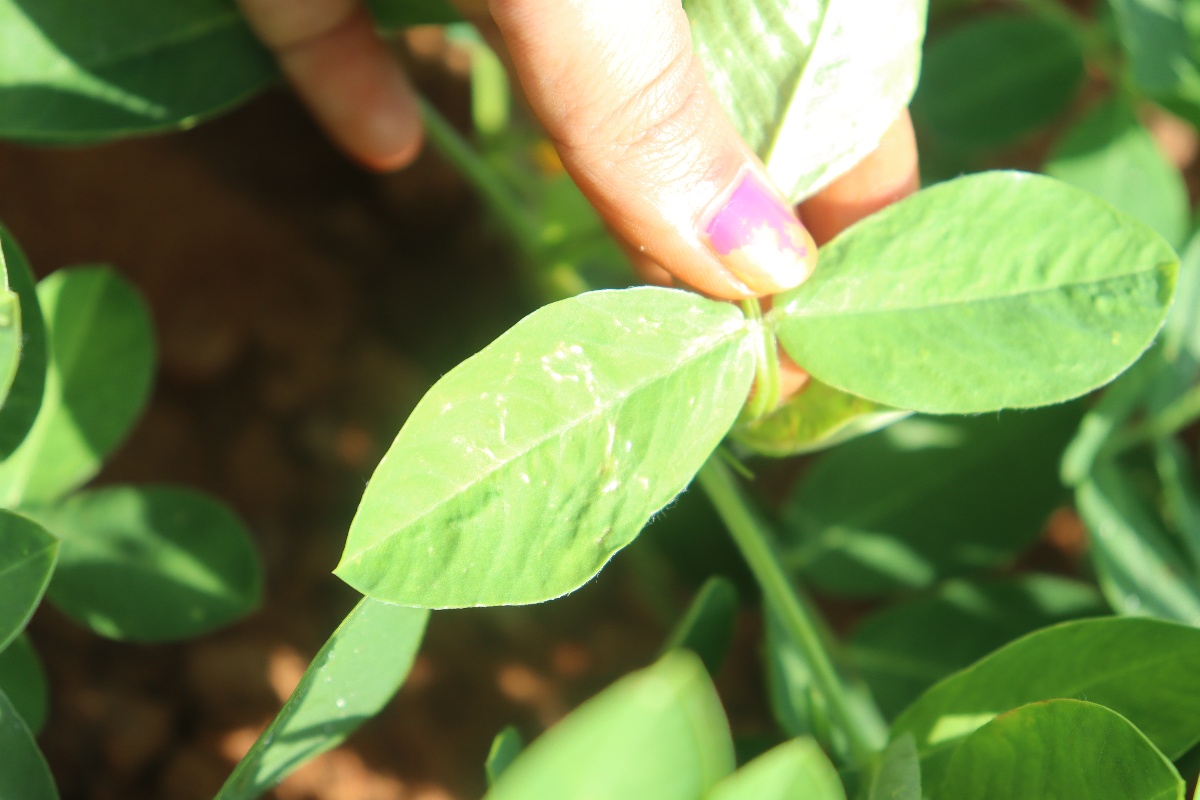
Label: healthy leaf